Stoughton, Wisconsin

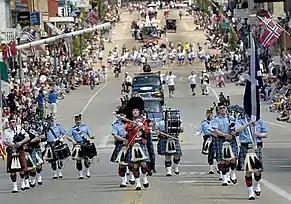
Syttende Mai Parade

Stoughton was founded in 1847 by Luke Stoughton, an Englishman from Vermont. Many Norwegian immigrants settled in the town from 1865 through the early 1900s.